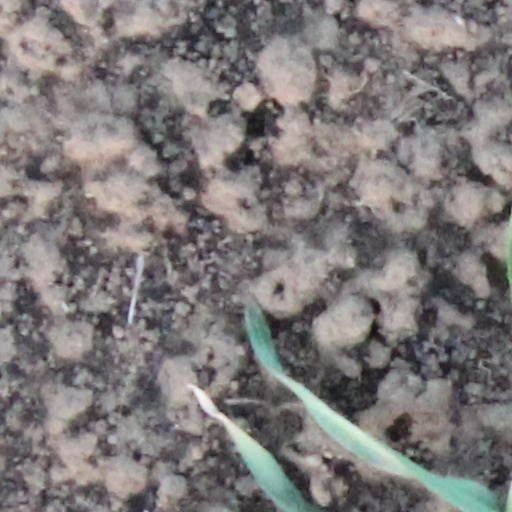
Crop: wheat